Shenyang South railway station

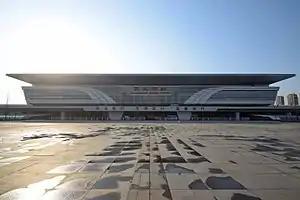
Shenyang Station

Shenyang South railway station is a railway station on the Harbin–Dalian high-speed railway and Shenyang–Dandong intercity railway scheduled to open in 2015. It is in the Hunnan New Area district of Shenyang, Liaoning, China.